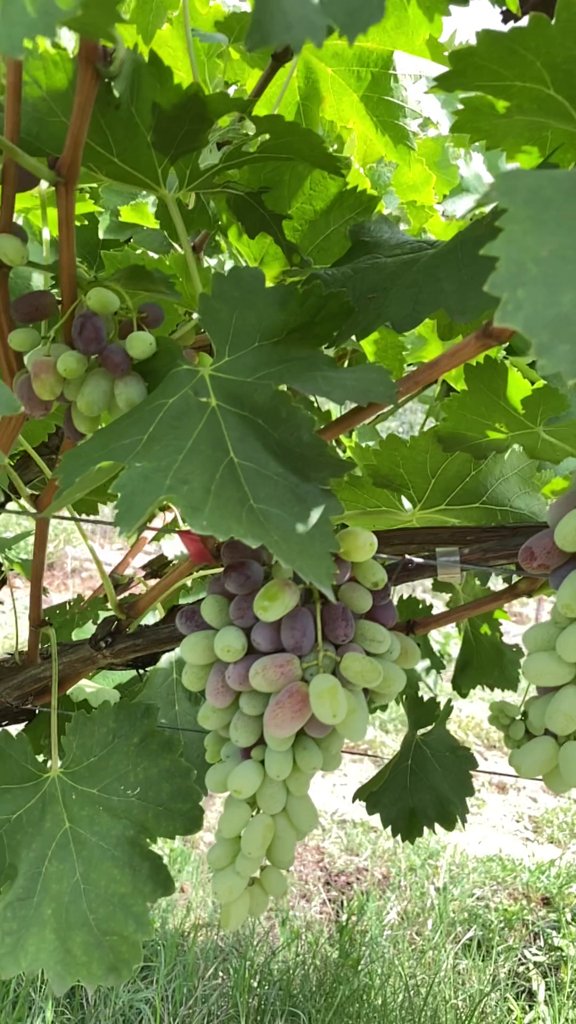
Berries visible: 92
Grape clusters: 3